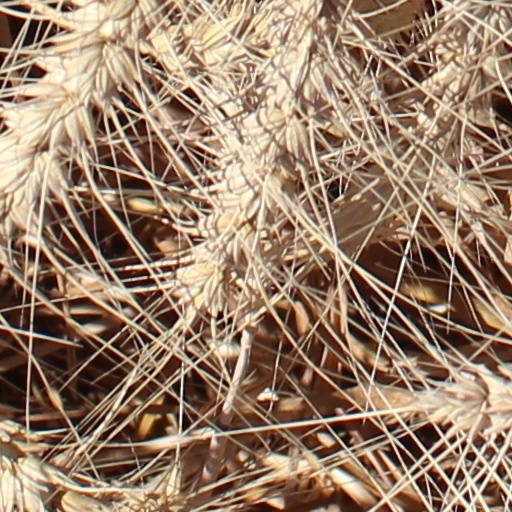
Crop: wheat